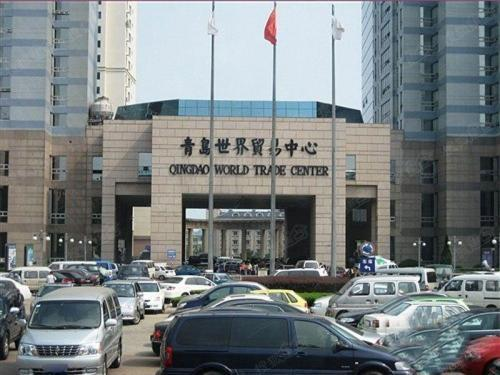
地标名称：青岛世界贸易中心
所在城市：青岛市·市南区